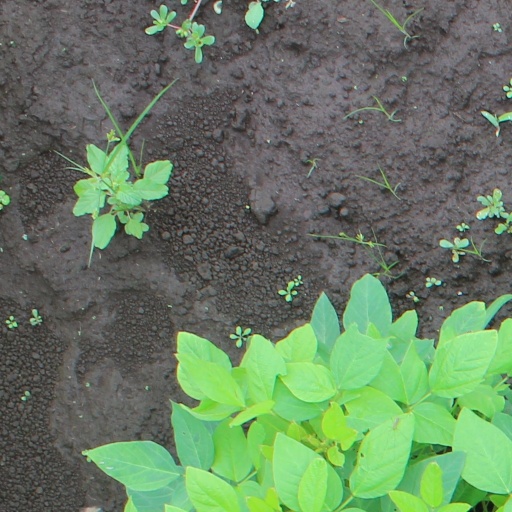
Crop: soybean